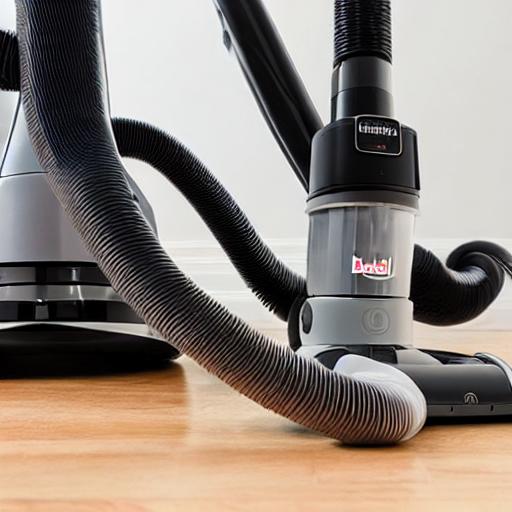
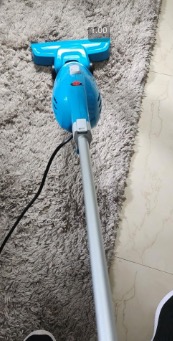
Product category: items_vacuum
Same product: no